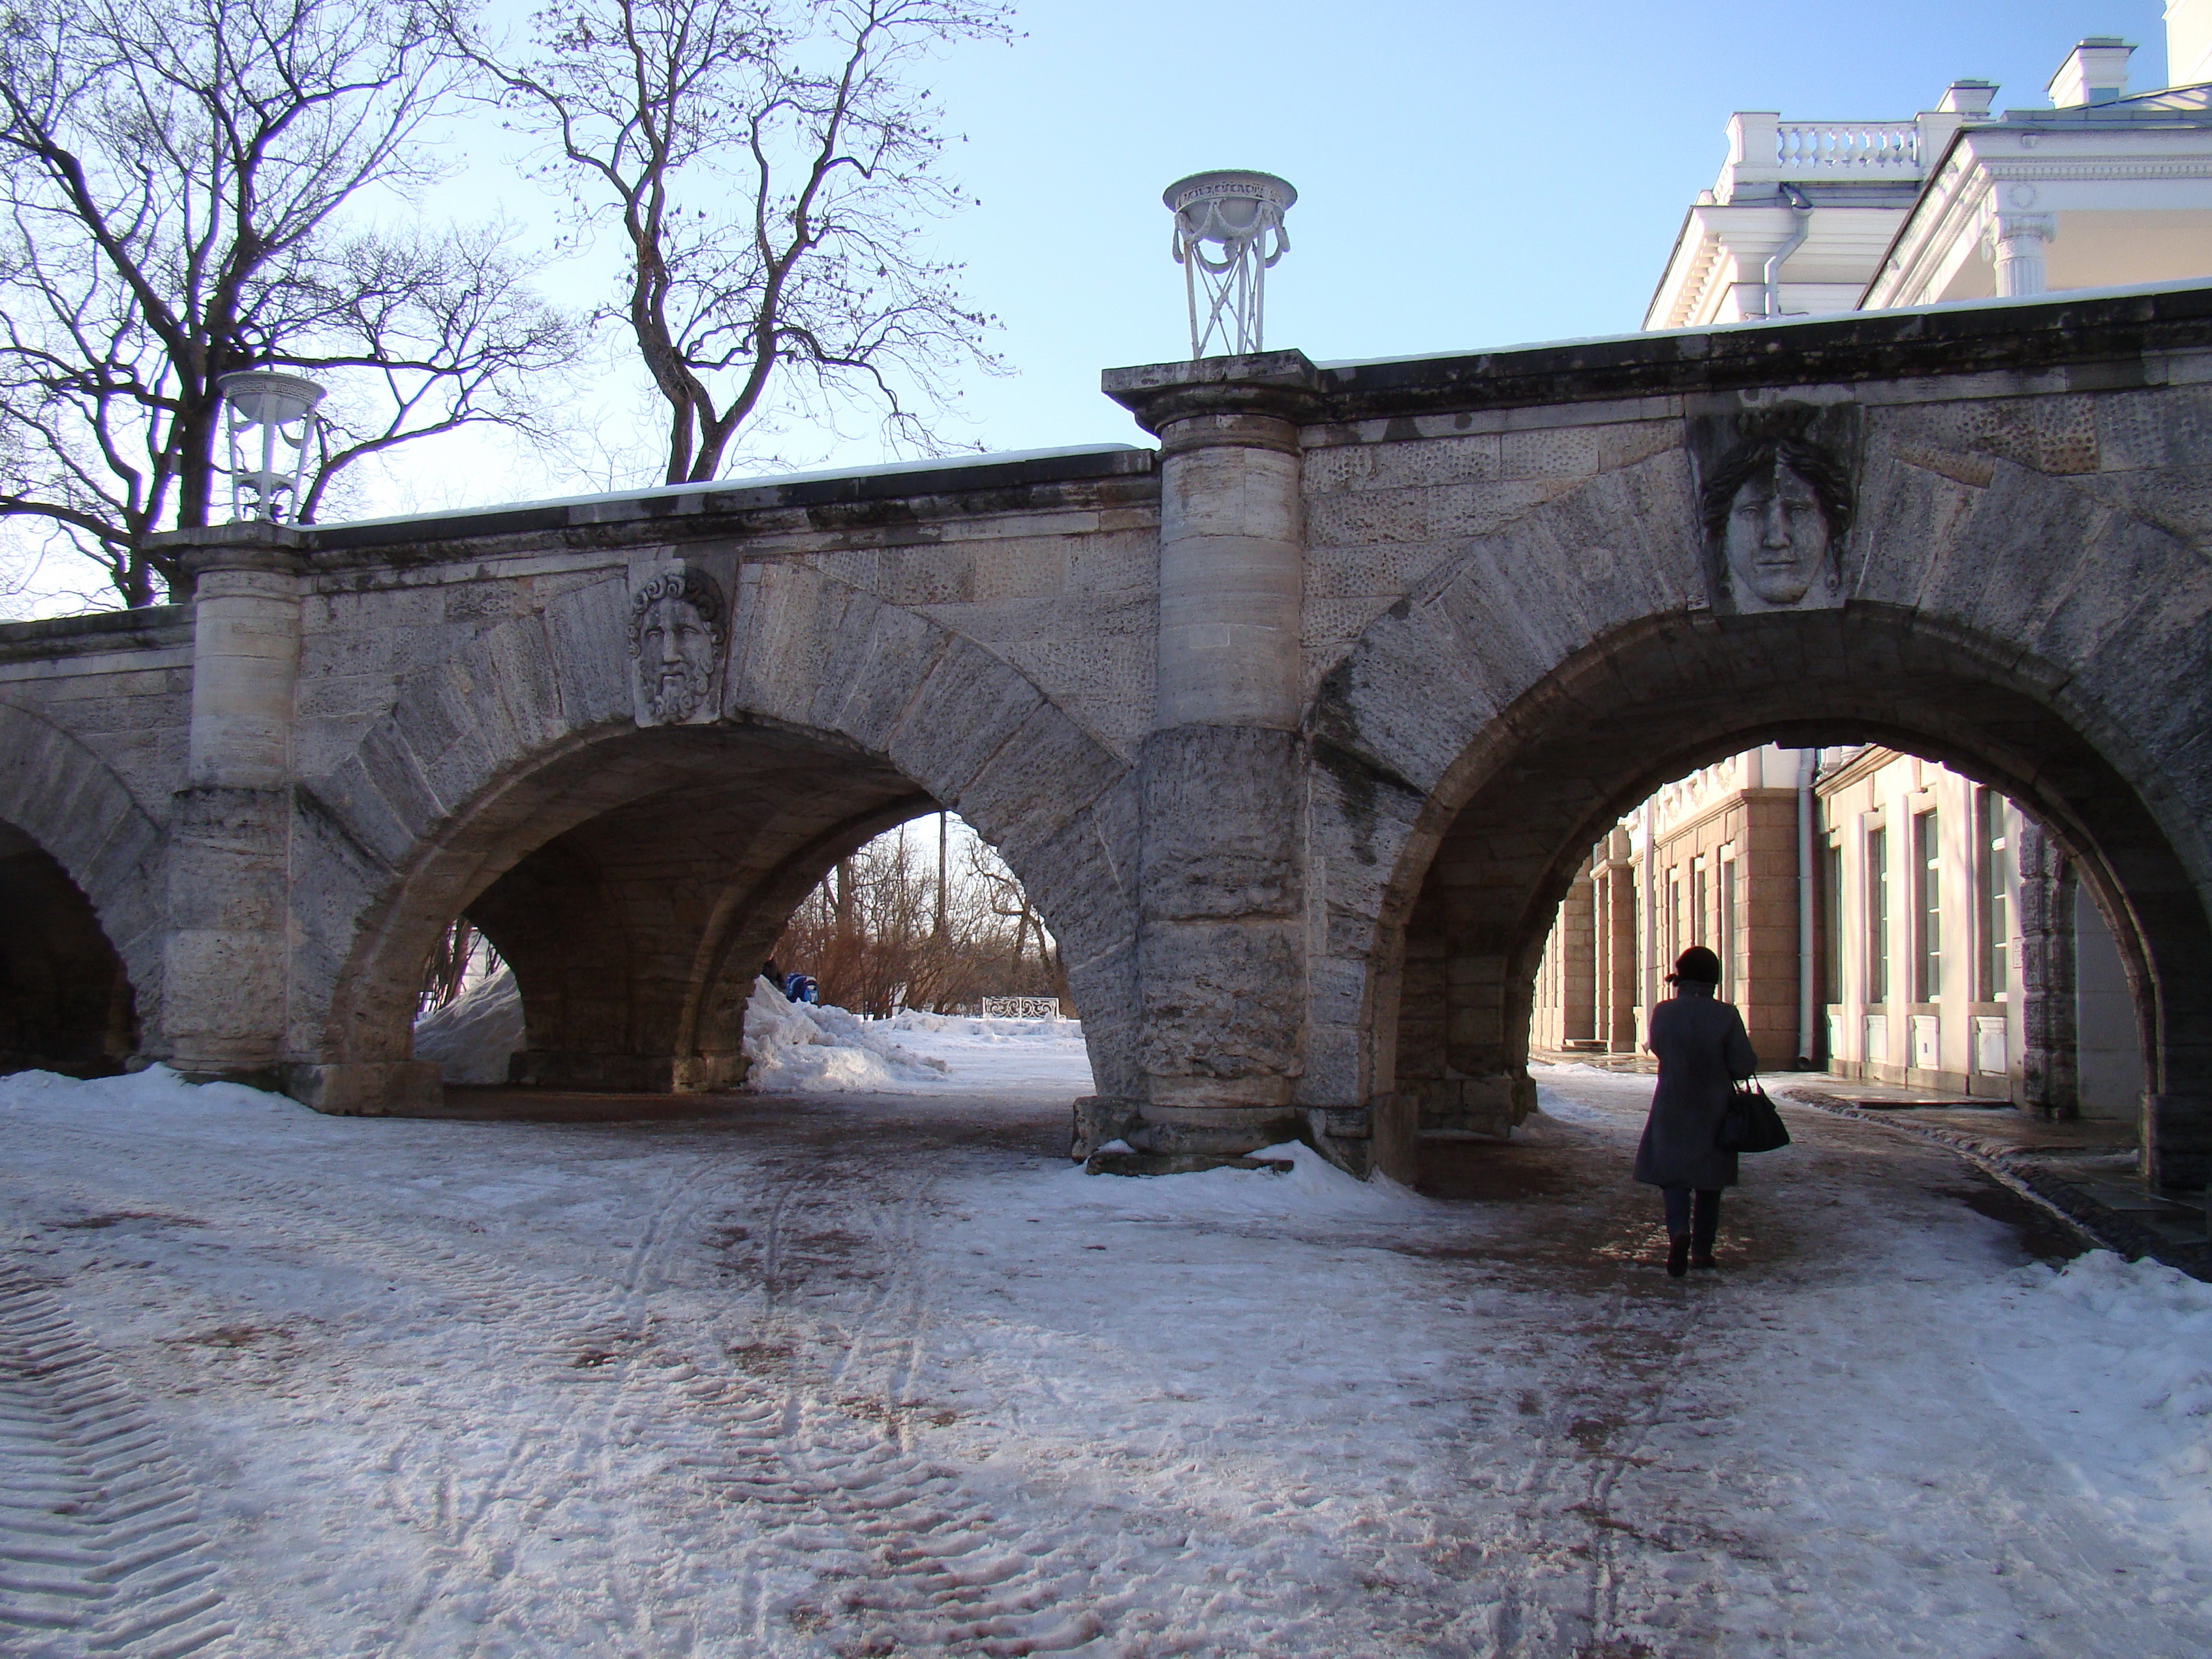
snow, winter, architecture, bridge, wall, transport, arch, lantern, shadow, waterway, infrastructure, viaduct, russia, arch bridge, the palace ensemble tsarskoe selo, ancient history, nonbuilding structure